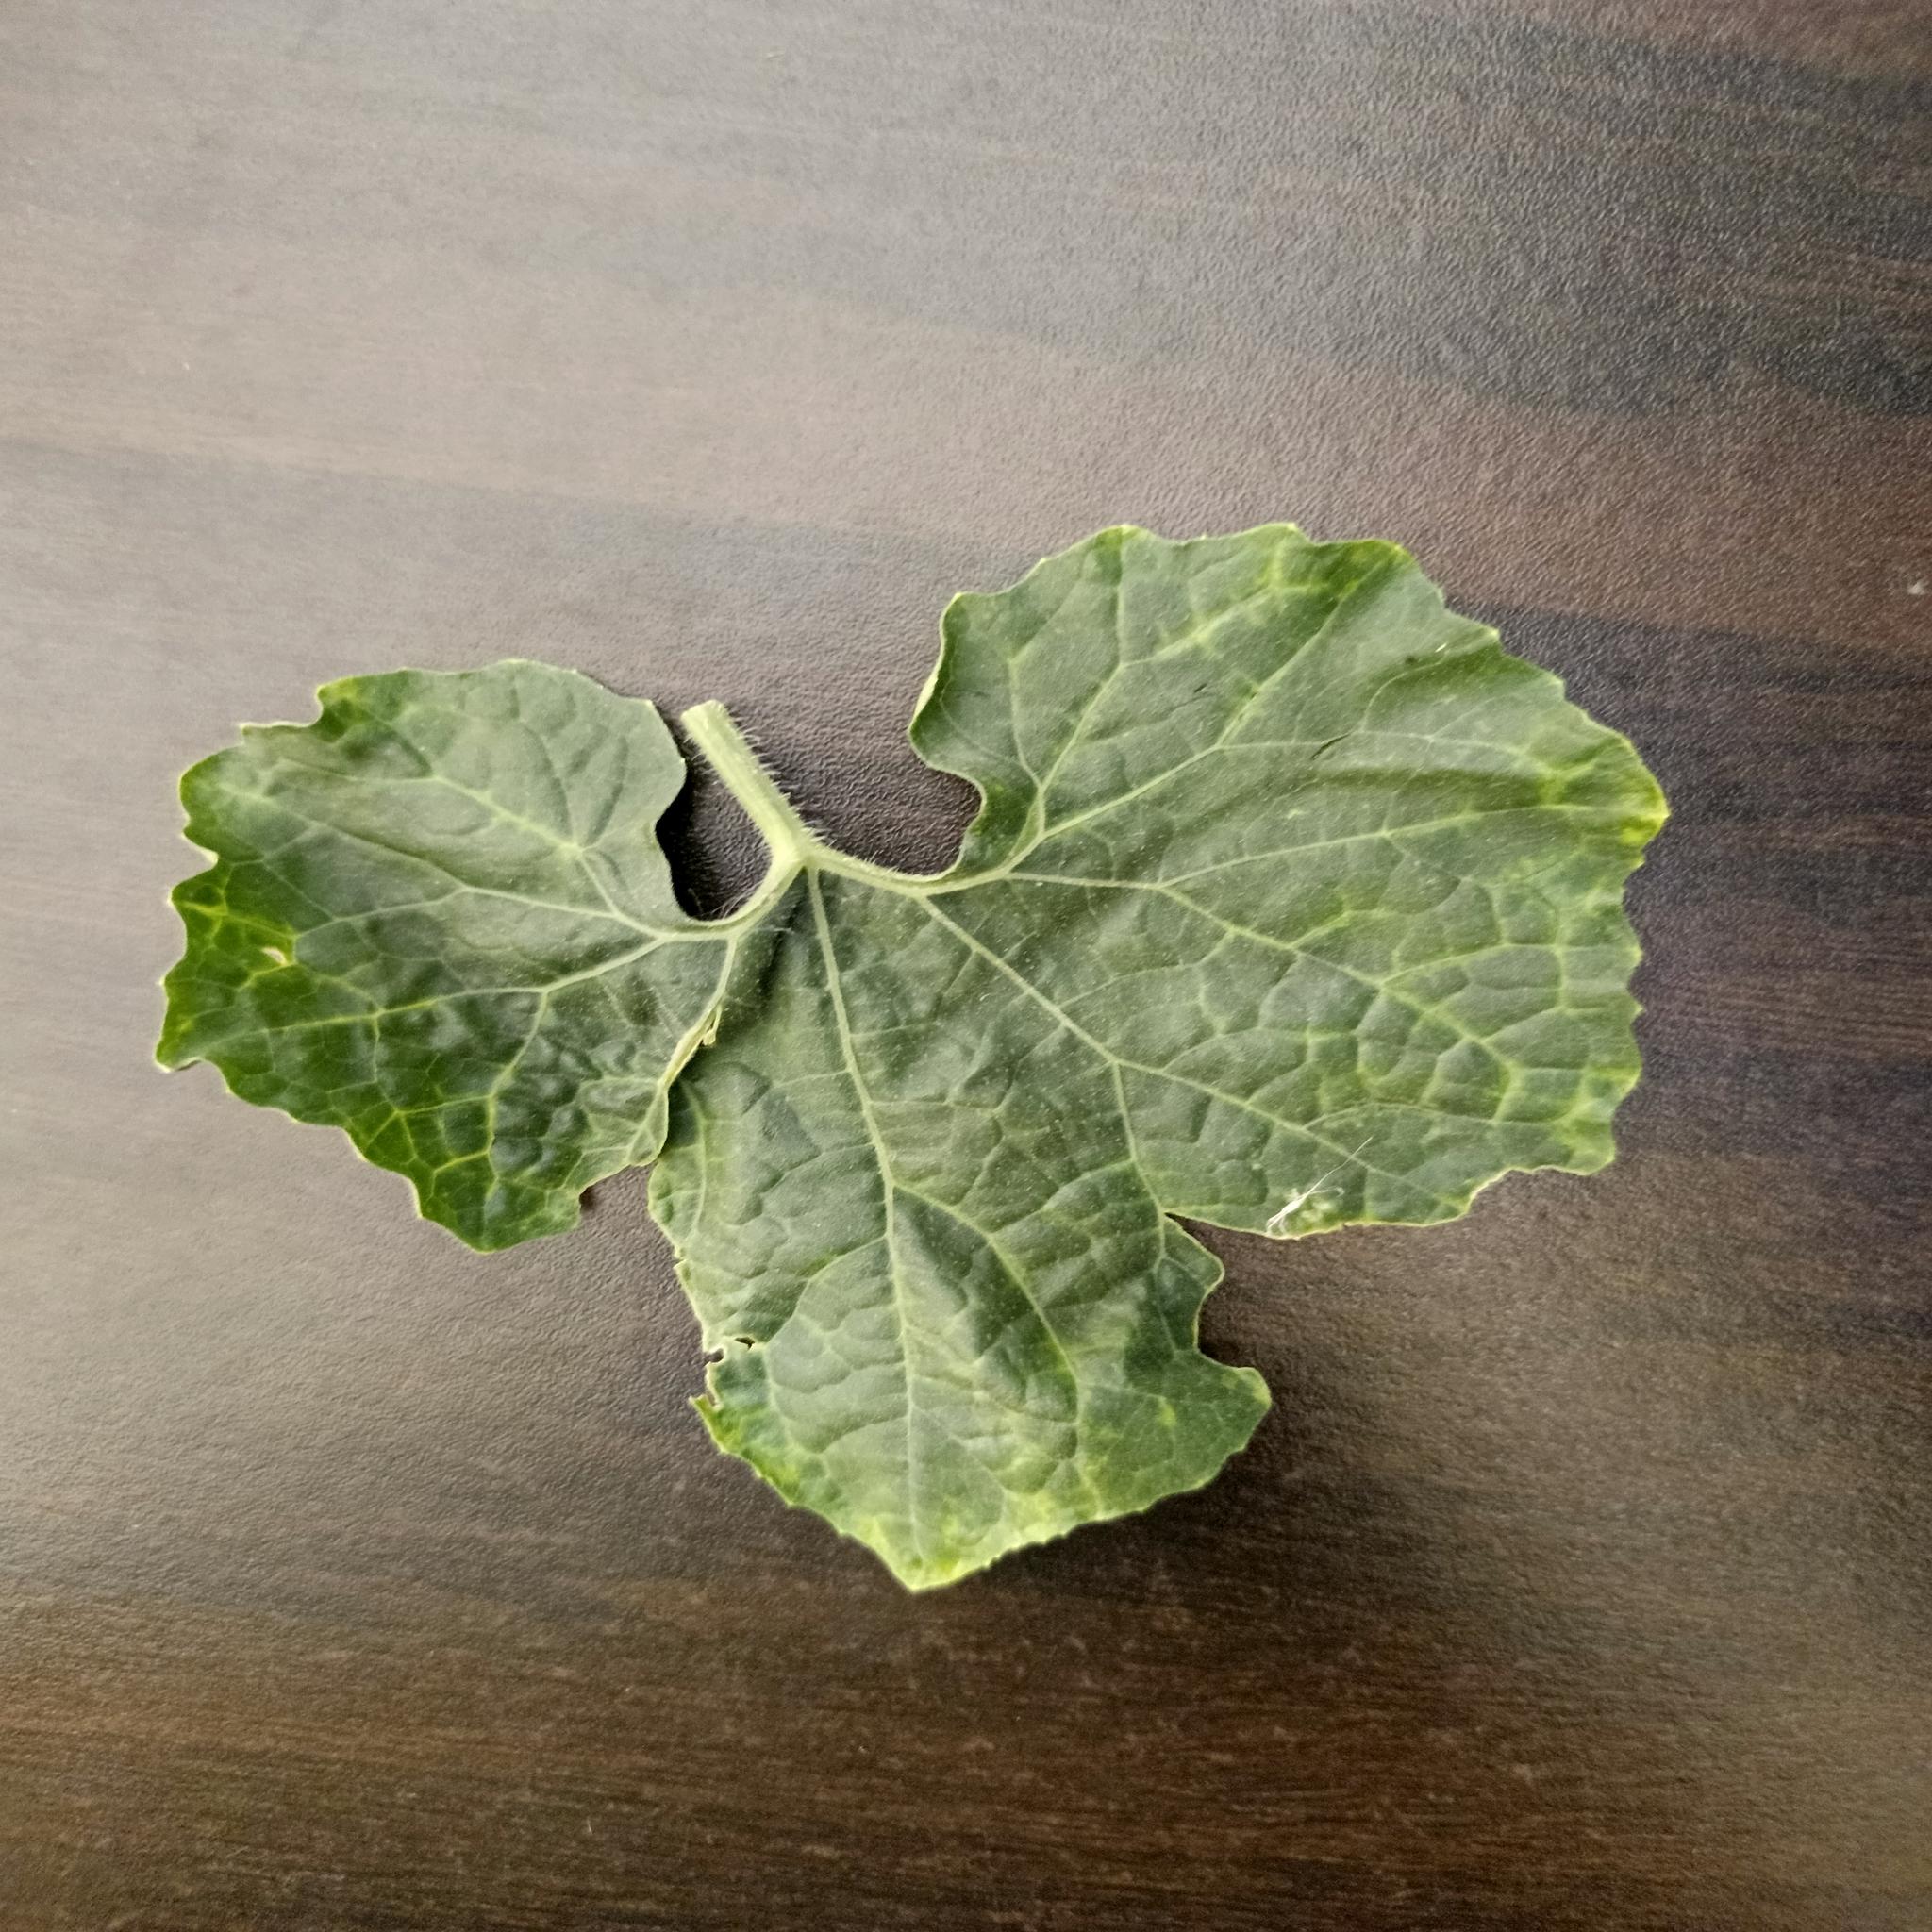
Label: Leaf curl